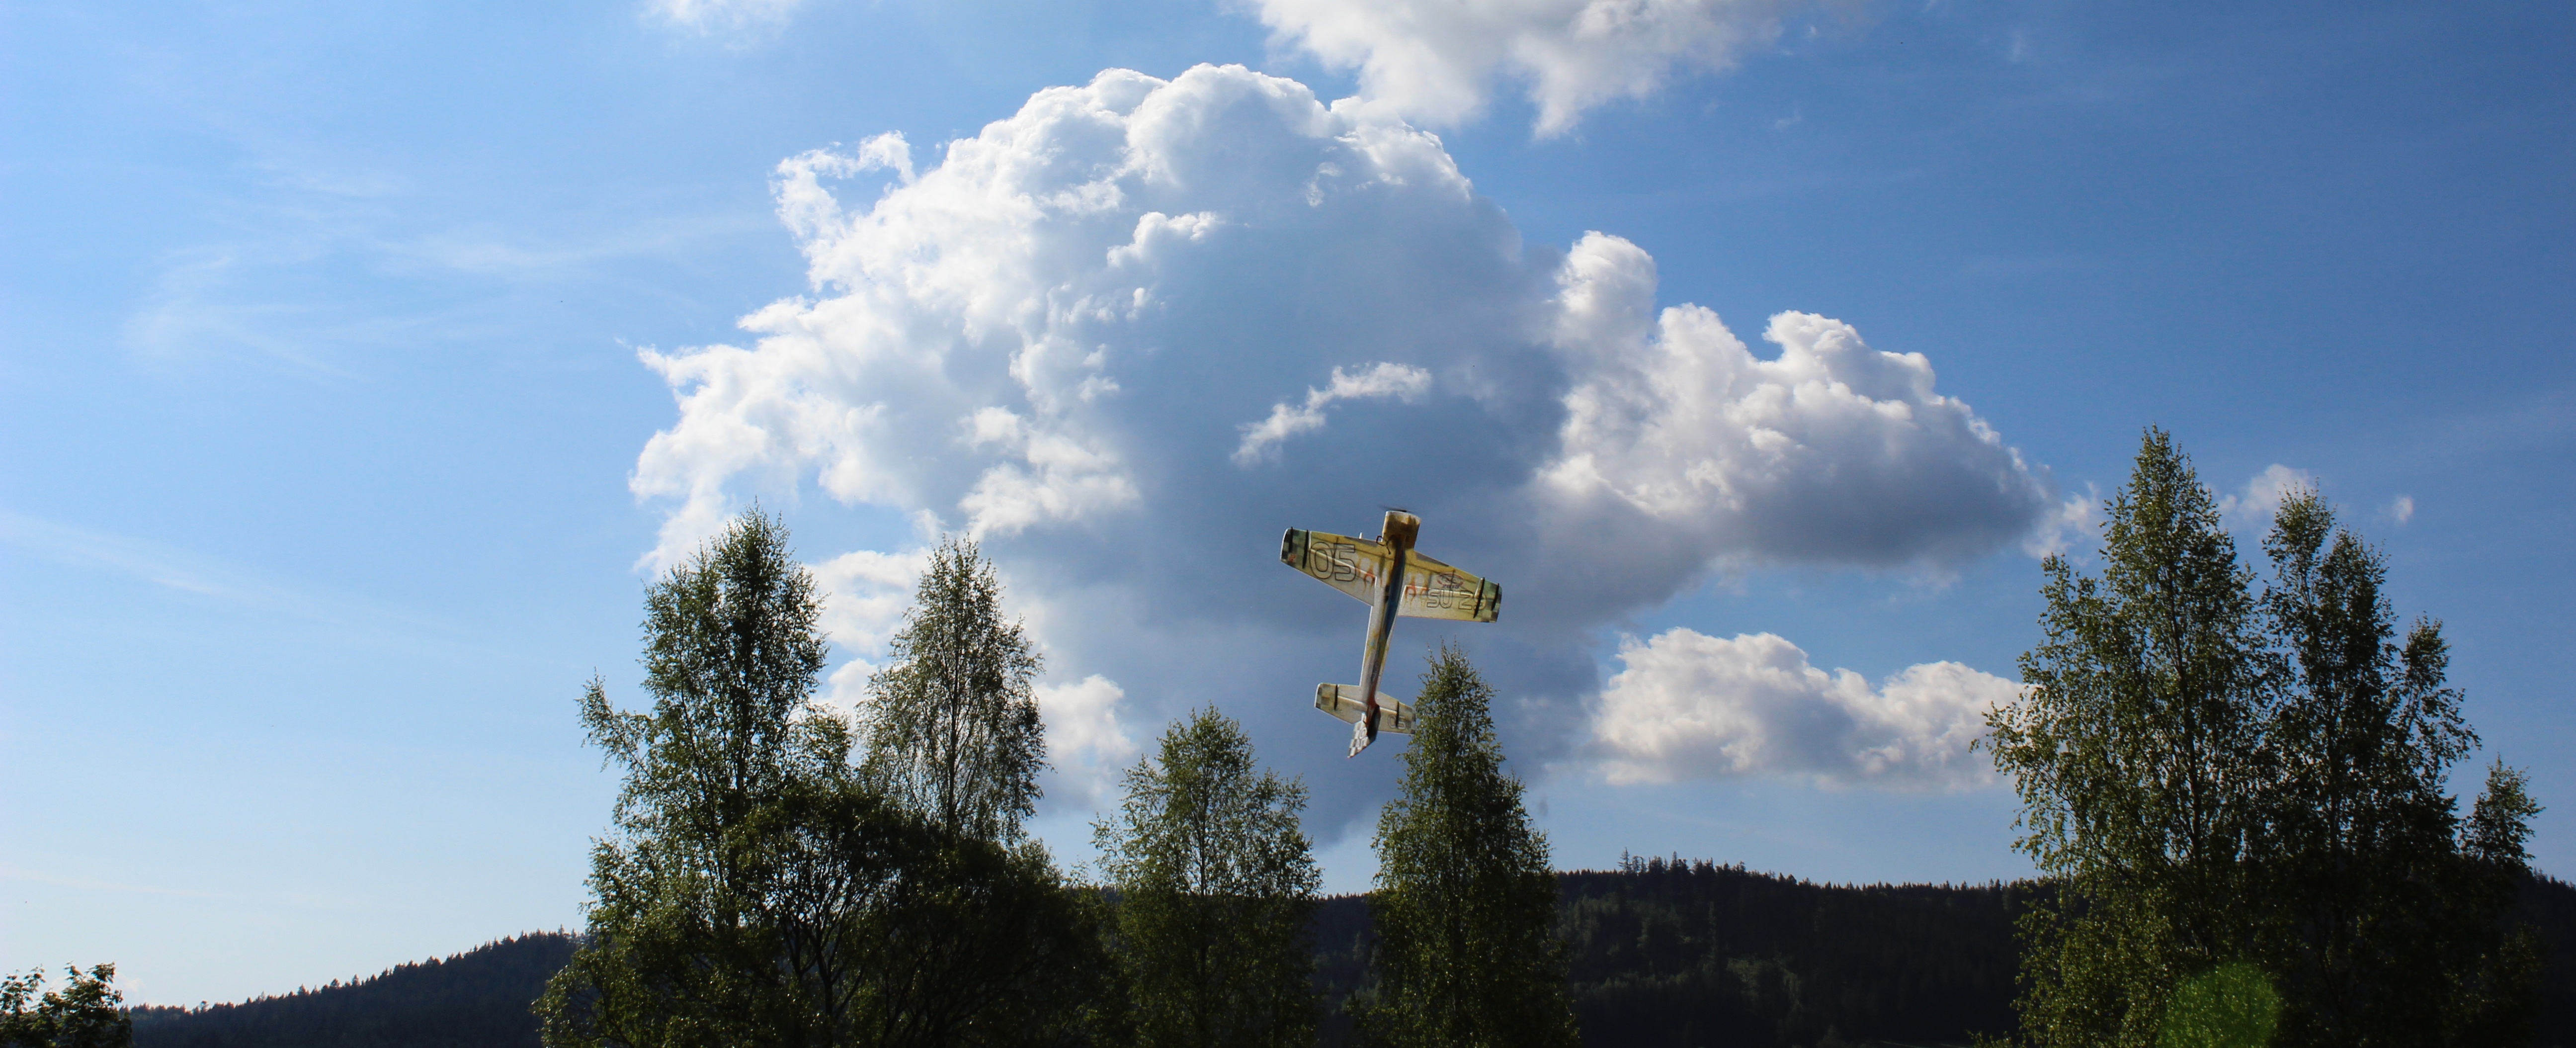
landscape, tree, nature, mountain, cloud, sky, sunlight, hill, mountain range, aircraft, heaven, clouds, meteorological phenomenon, atmosphere of earth, woody plant